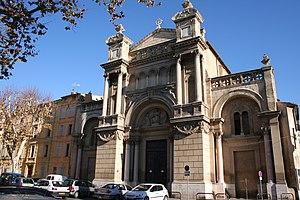
Église de la Madeleine, Aix-en-Provence (France).
L'église de la Madeleine est un édifice religieux construit place des Prêcheurs à Aix-en-Provence. Cette place doit son nom au couvent des Prêcheurs à proximité duquel a été érigée l'église Sainte-Madeleine, plus communément appelée « église de la Madeleine », de 1691 à 1703 par l'architecte Laurent Vallon. L'architecte aixois Henri Revoil en remanie la façade de 1855 à 1860. Le bâtiment a longtemps été considéré comme le plus bel édifice consacré au culte dans les Bouches-du-Rhône. Emmanuel de Fonscolombe en est un des plus fameux maîtres de chapelle.
Cet article recense les monuments historiques de la ville d'Aix-en-Provence.
François-Auguste-Marie Mignet, né le 8 mai 1796 à Aix-en-Provence et mort le 24 mars 1884 à Paris, est un écrivain, historien et journaliste français, conseiller d'État, directeur des Archives du ministère des Affaires étrangères sous la Monarchie de Juillet, auteur d'une Histoire de la Révolution française.